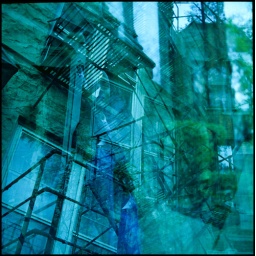
Abstract in blue and green